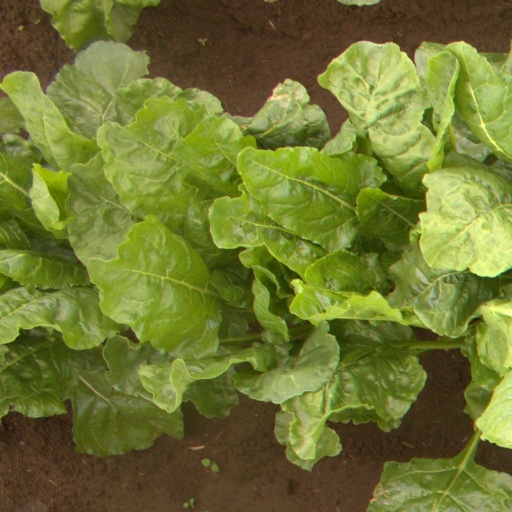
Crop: sugar beet